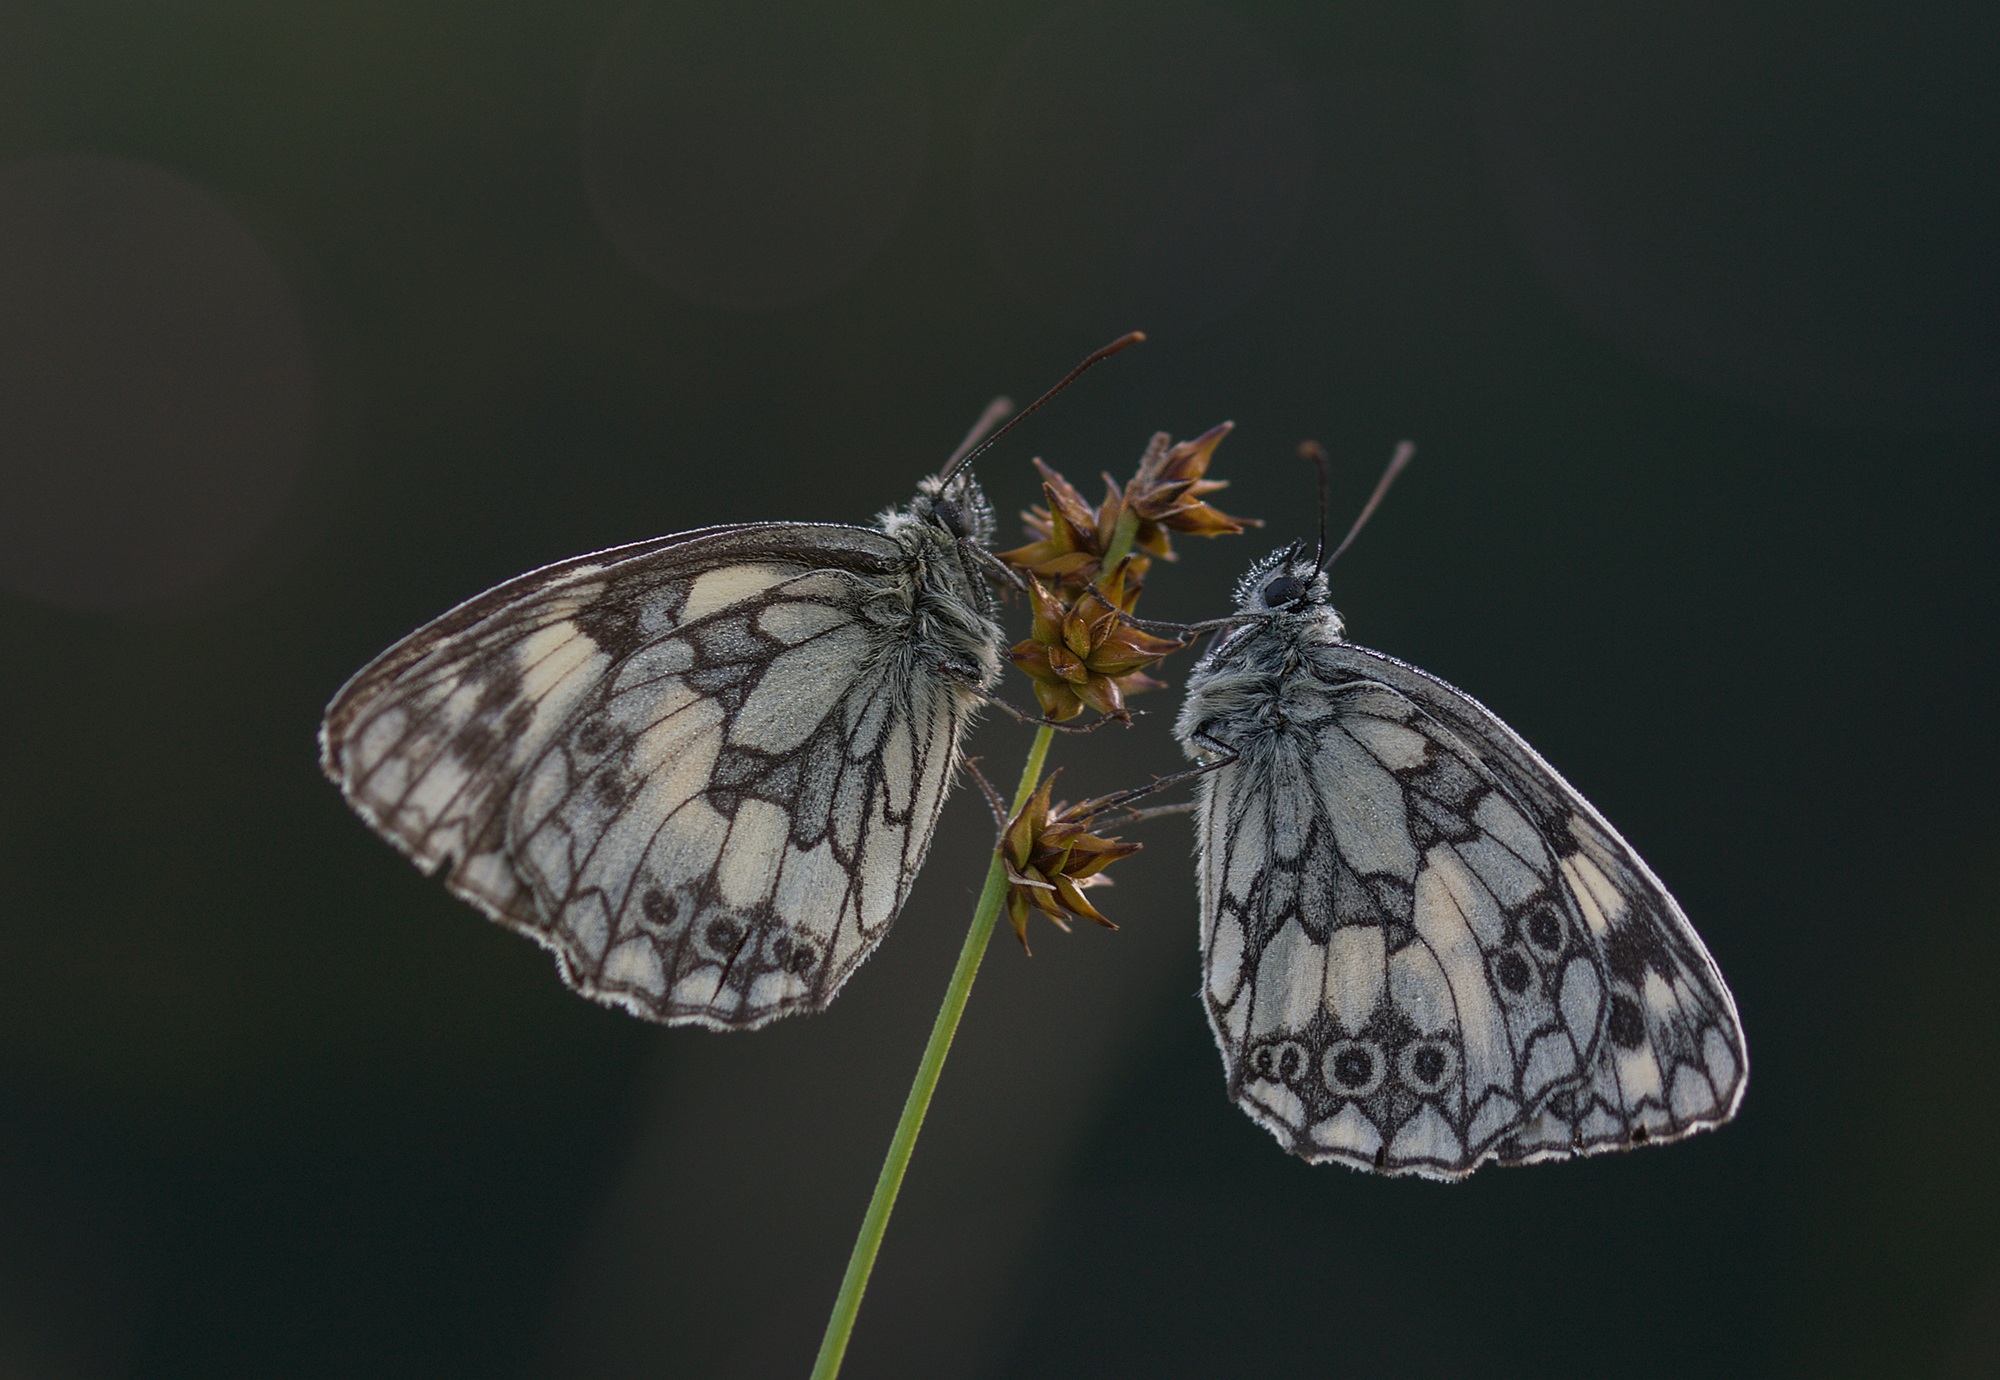
nature, wing, photography, leaf, animal, insect, macro, two, butterfly, close, fauna, invertebrate, close up, wild life, pointed flower, duo, pair, of course, pieridae, flight insect, macro photography, organism, arthropod, chess board, edelfalter, pollinator, checkerboard butterfly, moths and butterflies, lycaenid, brush footed butterfly, colias, checkered butterfly